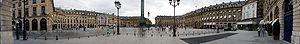
Jean Dubuffet est un peintre, sculpteur et plasticien français, le premier théoricien d'un style d'art auquel il a donné le nom d'« art brut », des productions de marginaux ou de malades mentaux : peintures, sculptures, calligraphies, dont il reconnaît s'être lui-même largement inspiré.